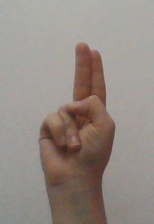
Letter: taa